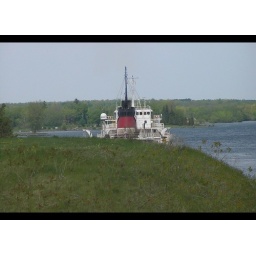
Canadian Provider ship partially hidden by a hill in Iroquois, Ontario, Canada